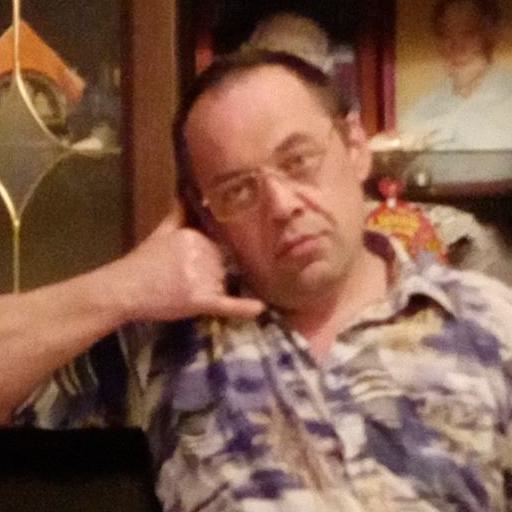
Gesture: call